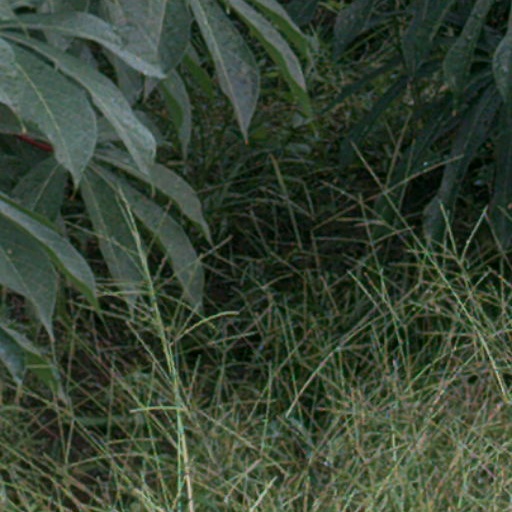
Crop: cassava